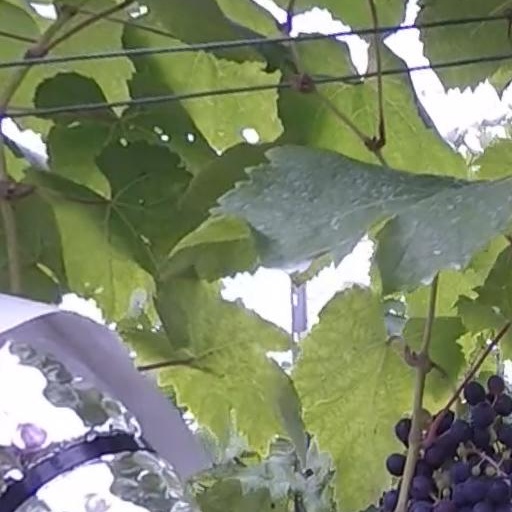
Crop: grape